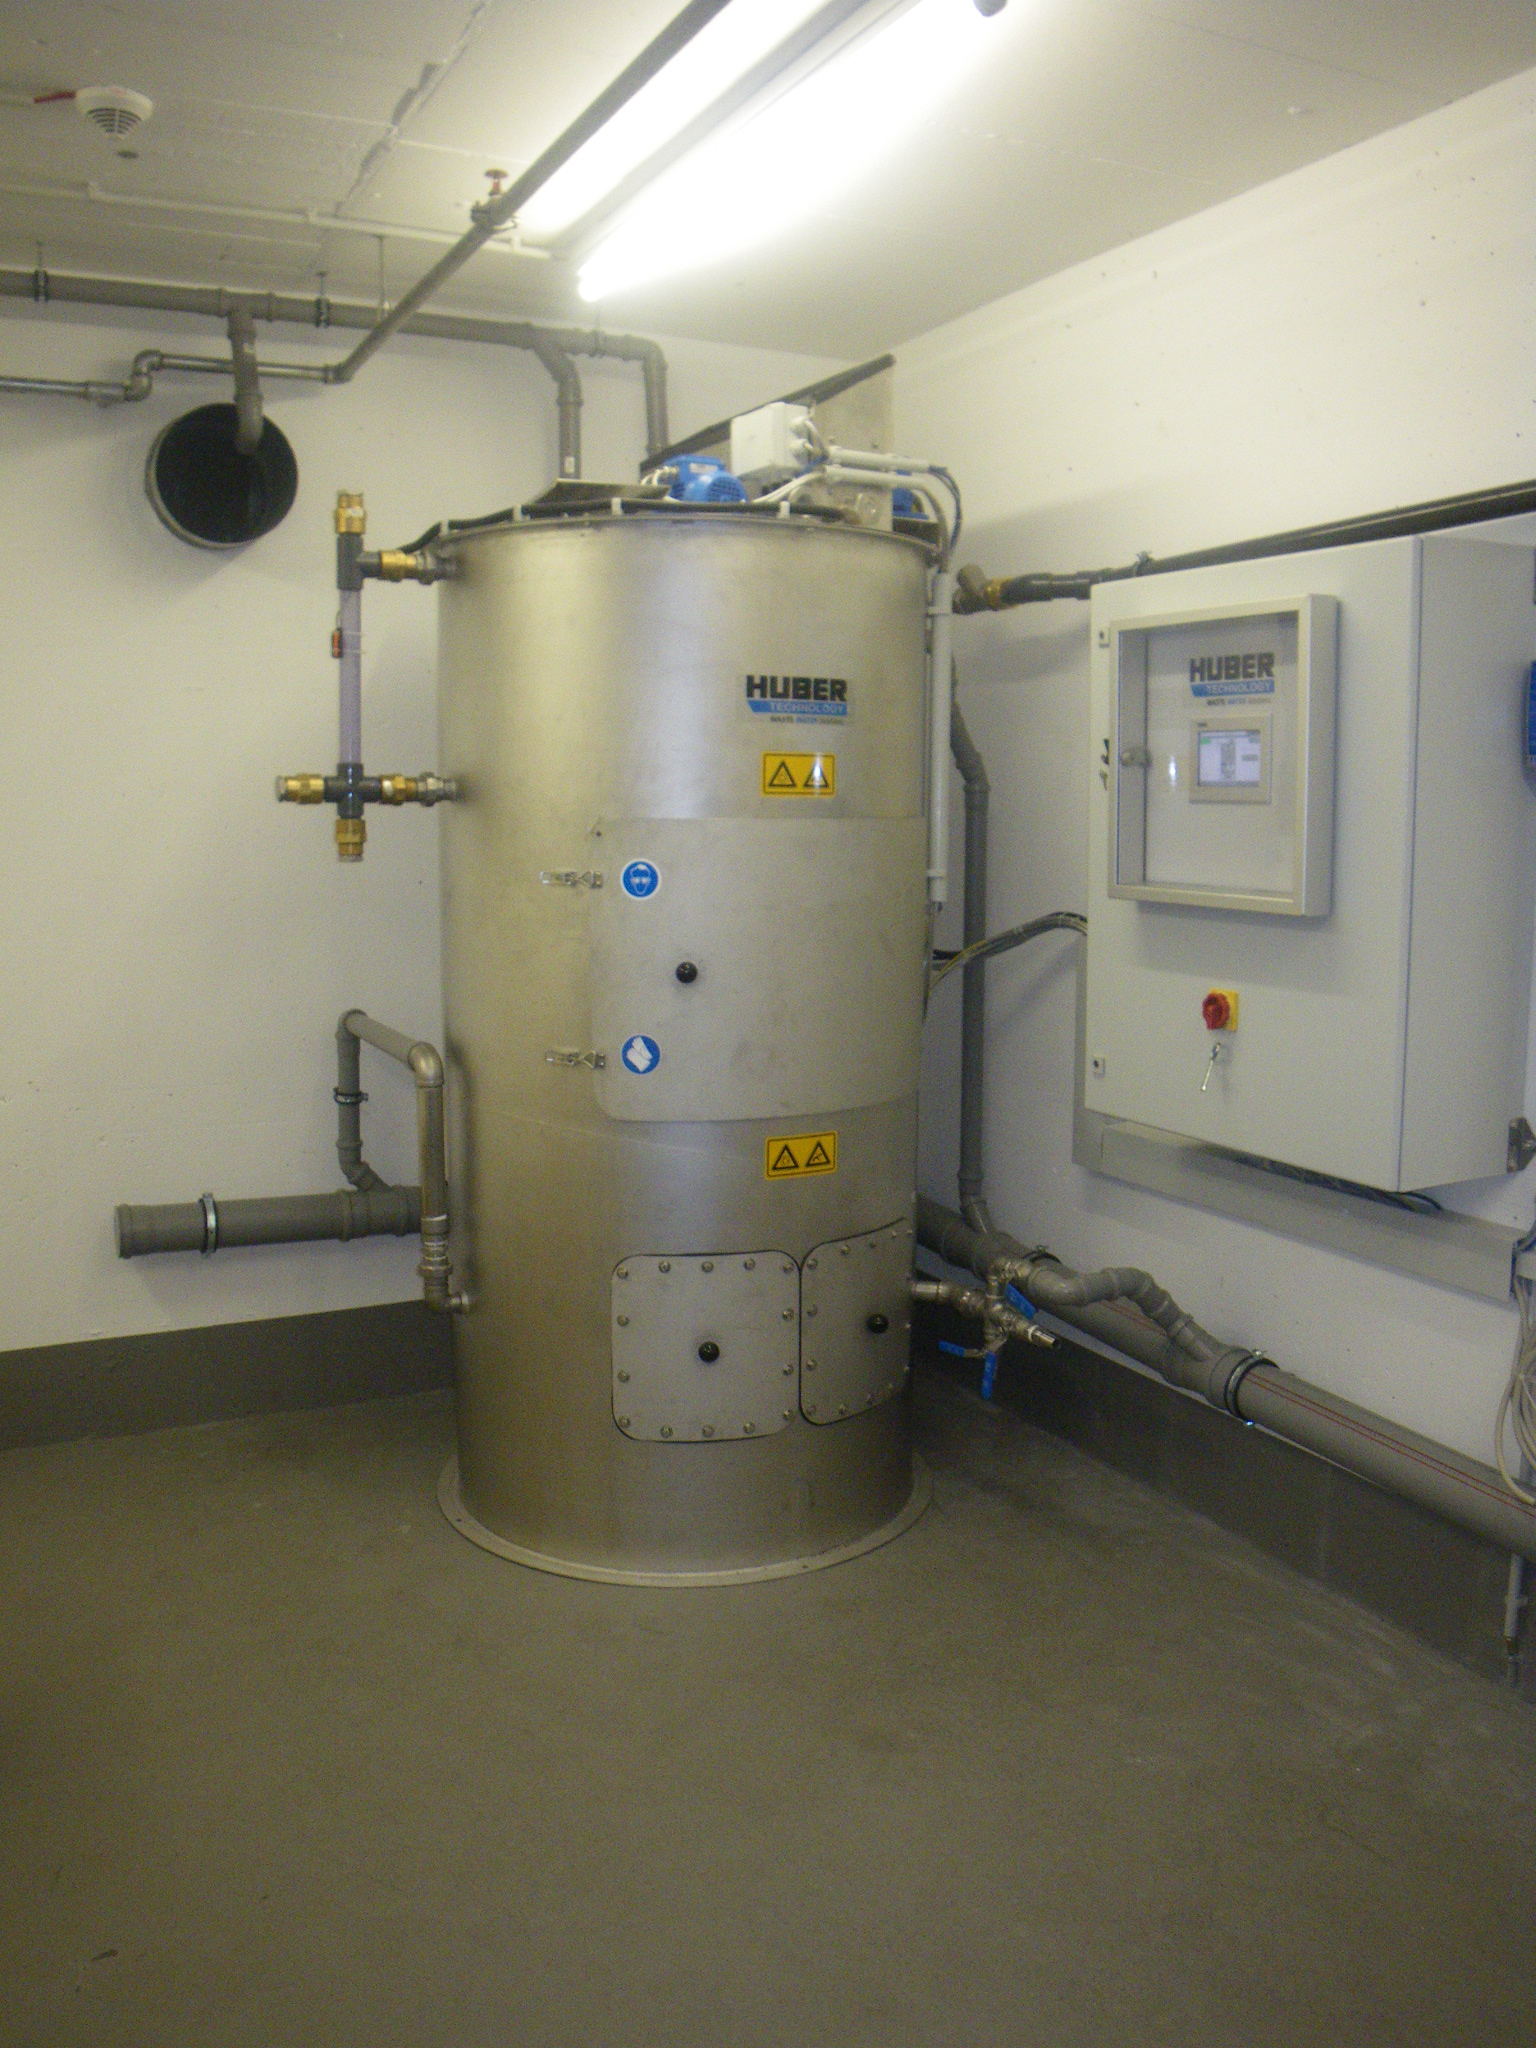
MAP (i.e. magnesium ammonium phosphate NH4MgPO4, struvite) precipitation reactor set up in the office building in Eschborn within the project SANIRESCH before start-up of the reactor. The connecting pipies are still missing. (Photo: Martina Winker, May 2010.)
Specialty: pharma-process
Image credit: SuSanA Secretariat